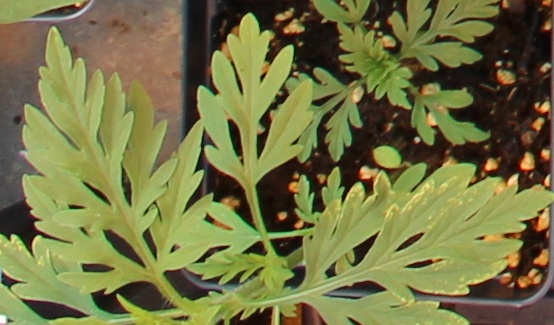
Label: Ragweed